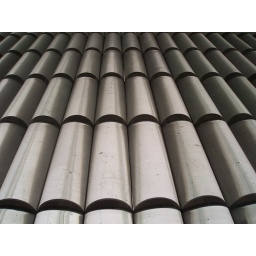
window in the clock tower - praha